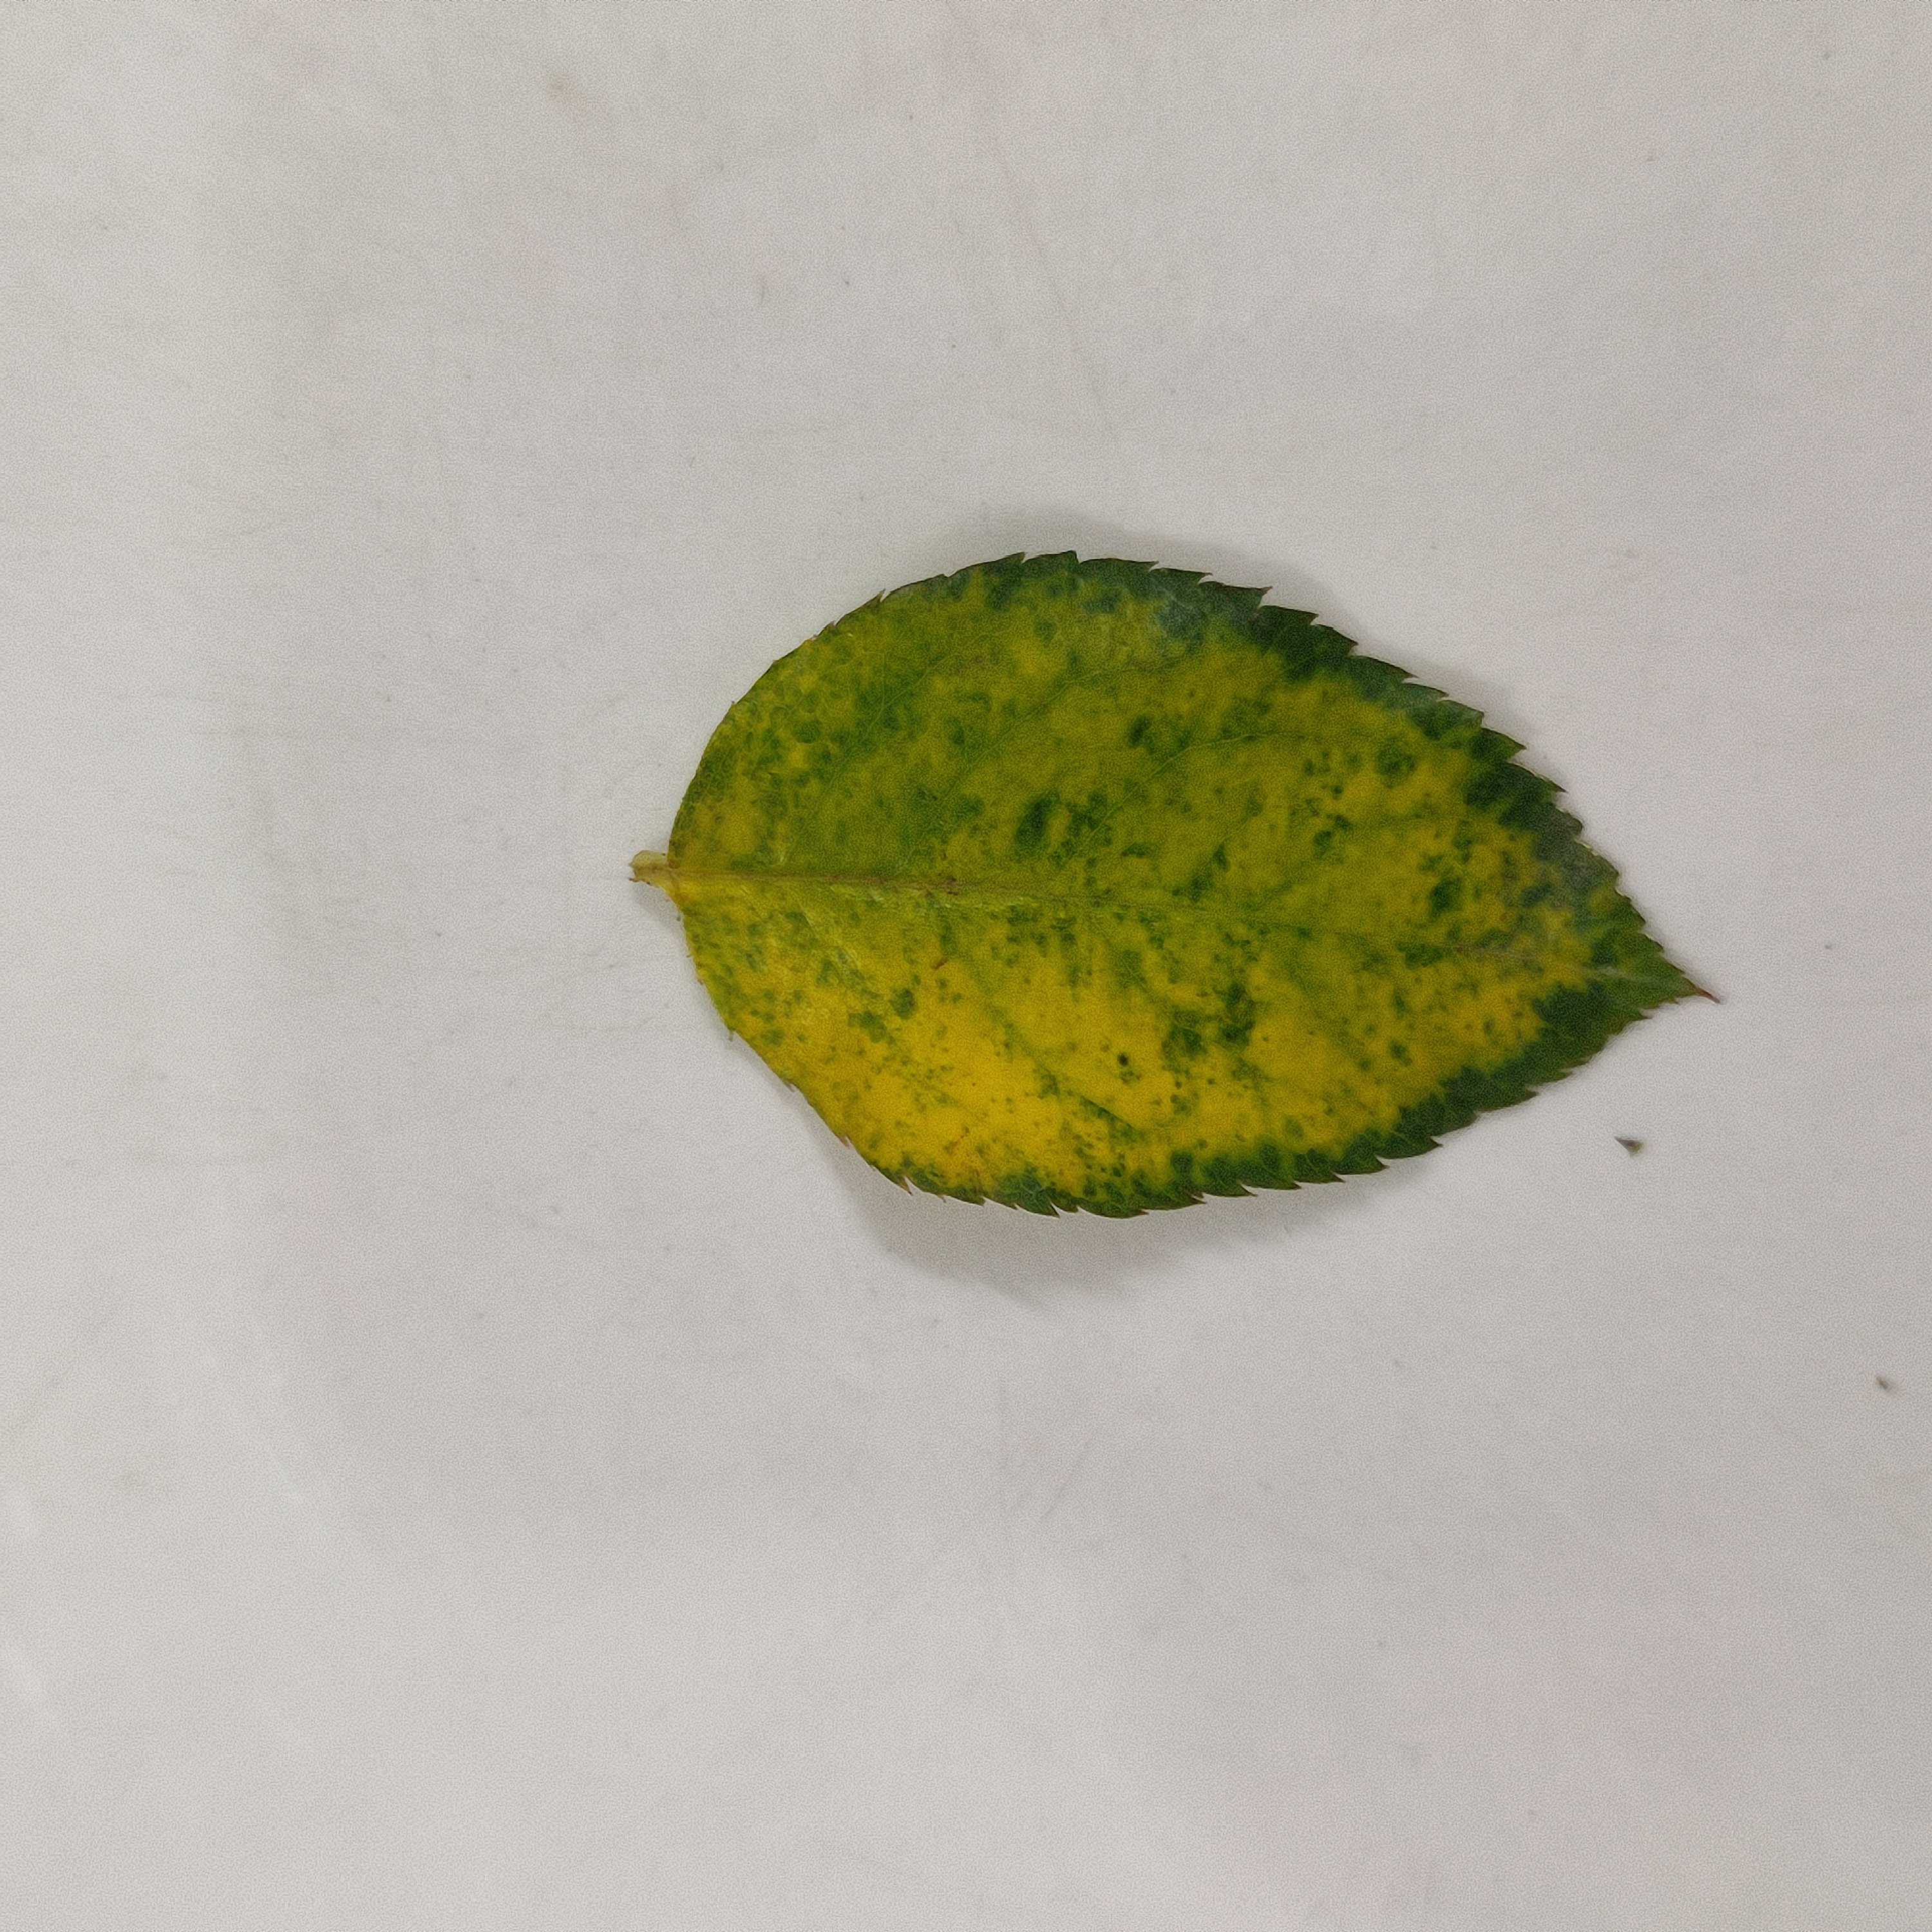
Label: Yellow Mosaic Virus